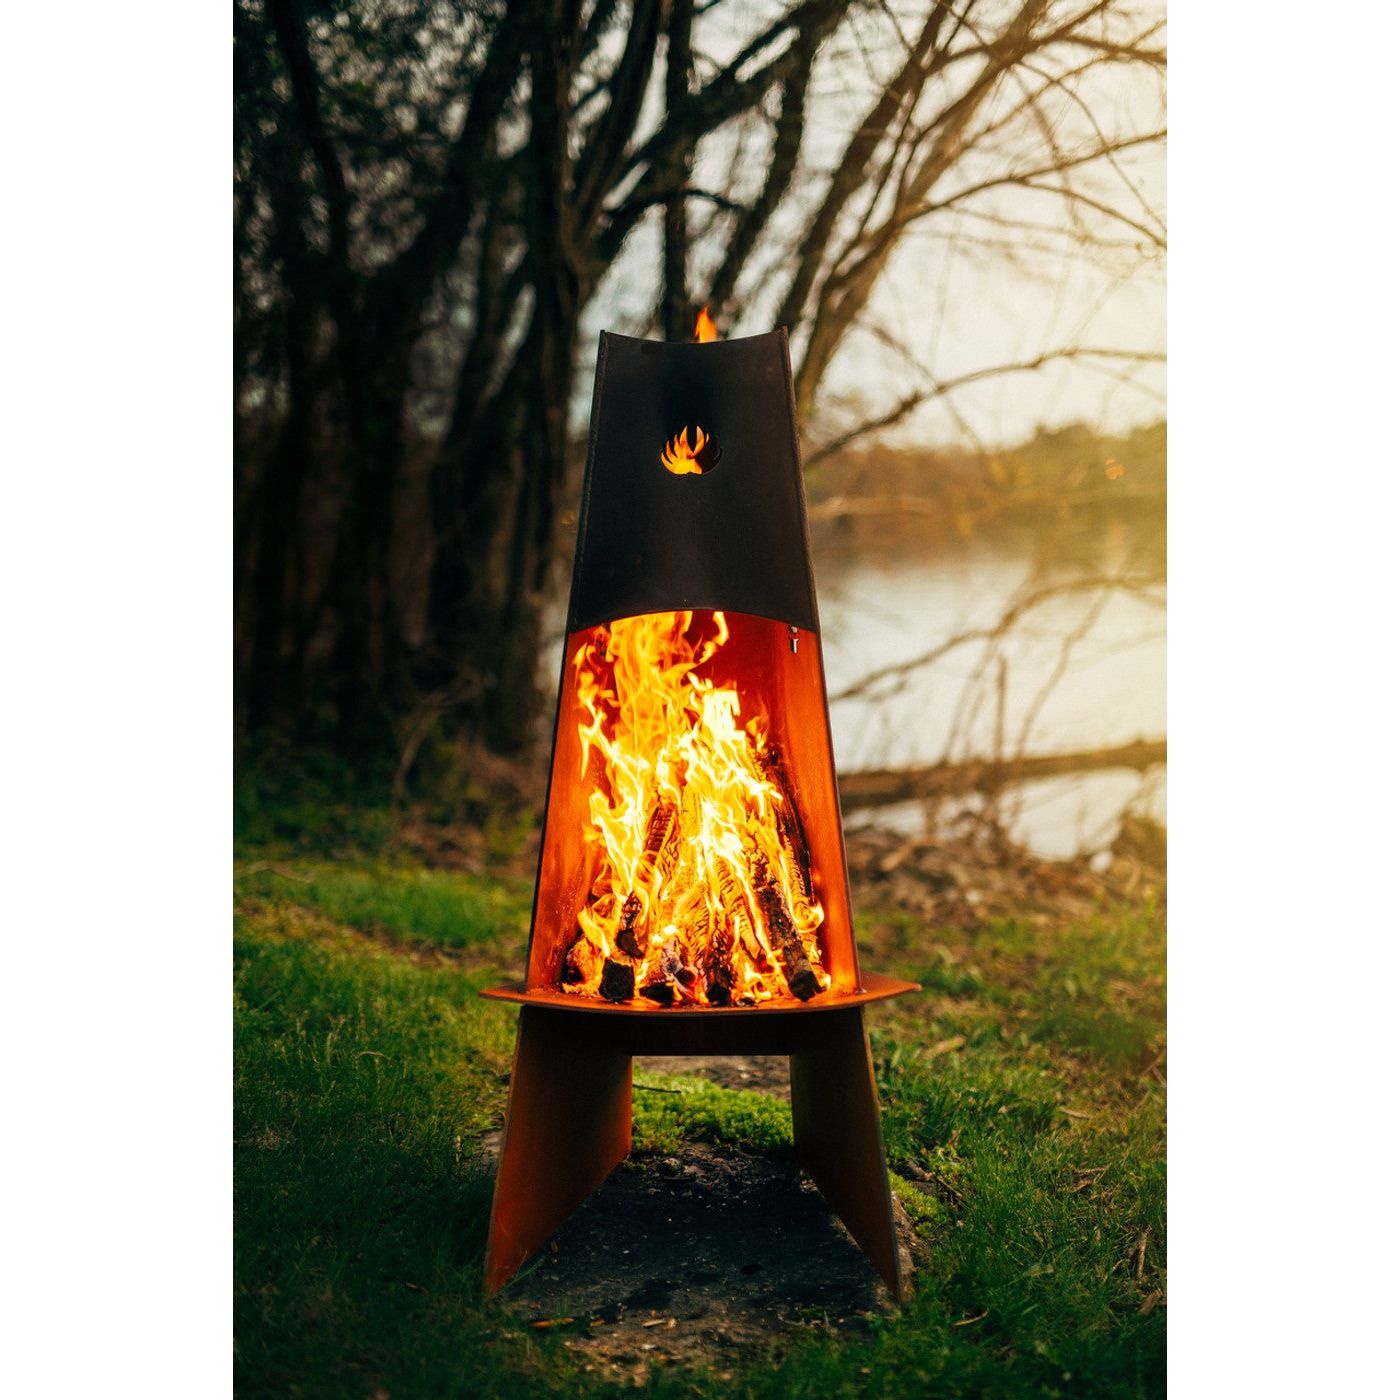
Vesuvius Fire Pit
Brand: Fire Pit Art
Description SKU: VES Much like Italy's Mount Vesuvius this fire pit is statuesque and created to burn. Vesuvius channels smoke and fire up the flue to the sky above. Our trilateral design protects the fire from wind and lessens the spread of sparks and embers. Heavy metal construction soaks up and radiates the heat from the fire. Created using 1/4" mild carbon steel, Vesuvius is maintenance free and designed for smaller spaces. Specifications Weight 150.00 LBS Height 48.00 Width 21.00 Depth 21.00 Sku VES Shipping We can ship to virtually any address in North America. Note that there are restrictions on some products. For all orders shipping to Canada please contact us by Email at sales@maverickfirepits.com When you place an order, we will estimate shipping and delivery dates for you based on the availability of your items and the shipping options you choose. Please also note that the shipping rates for many items we sell are weight-based. The weight of any such item can be found on its detail page. To reflect the policies of the shipping companies we use, all weights will be rounded up to the next full pound. Order Confirmation As soon as you place your order, you will receive an order confirmation e-mail. This means that we have received your order in our system and pre-authorized your credit card for the purchase. As soon as we receive your order, we automatically reach out to our suppliers to confirm that it is in stock and available for immediate shipment. If your item is on backorder or unavailable, we will void the pre-authorization and reach out to you via e-mail. If your item(s) are available for immediate shipment (within 5 business days), we will process the charges and submit the order for shipment. Item Availability Most of our products are “Stock Items”. On each item’s page, you will see the “Ships Within” time above the “Add to Cart” button. You will notice that some items are labeled differently. Any time you see these labels next to the “Ships Within” time, that indicates a specialty product. Below is a breakdown of the various product terms you may see: Custom-Made The product will be fabricated to your exact and unique specifications. These products are final sale – they are unable to be cancelled or returned once the order is placed. Made-to-Order Once you place the order, fabrication will begin. These products are final sale – they are unable to be cancelled or returned once the order is placed. Special Order The product is not a stock item, but able to be ordered from the manufacturer. These items generally take longer to fulfill than stock items. Backorder This product is currently not available, but it will arrive back in stock soon. Orders Shipping to Canada For all orders shipping to Canada please contact us by EMAIL at sales@maverickfirepits.com Price Match Guarantee We work very hard to ensure that we offer the absolute best prices online. If you find another online store that offers a lower price than us within six months of your purchase date please let us know and we will refund your original payment for the difference. We want you to feel confident that you are getting the absolute best price for the product you are ordering. If you find that our own website has a lower price for the same item you have ordered within six months of your purchase date will refund the difference as well. To request your partial refund simply e-mail us a link to the same product on our website, or on our competitors website within six months from the date of your order and we will process the credit accordingly. Our 100% Price Guarantee has some limitations: You must purchase the item from our website before requesting your Price Match Guarantee Promotions such as rebates and buy one, get one free offers are not eligible The item must be in stock on the competitors website The competitor must be an online store, they may not have a retail location The website can not be a discounter or auction website (ie; eBay, overstock, etc..) The competitor must be an Authorized Retailer of the product in question The Price Match Guarantee includes the item price and the shipping charges, it excludes sales tax
Category: Home & Garden > Fireplaces > Outdoor Fireplaces